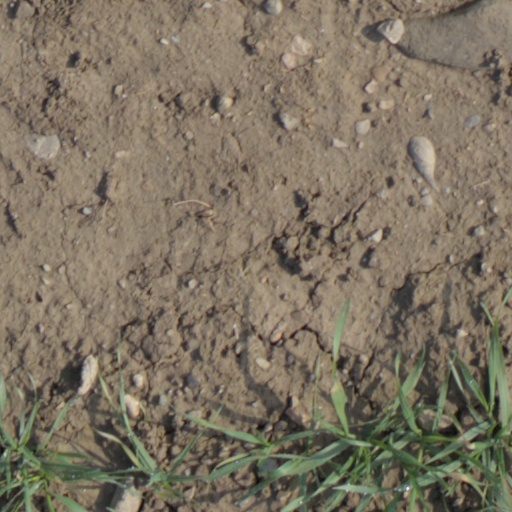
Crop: wheat